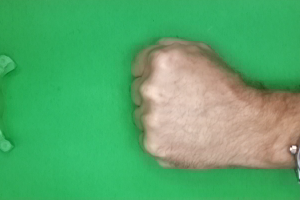
Label: rock